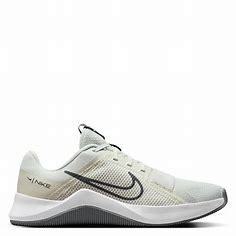
Brand: Nike
Model: MC 2